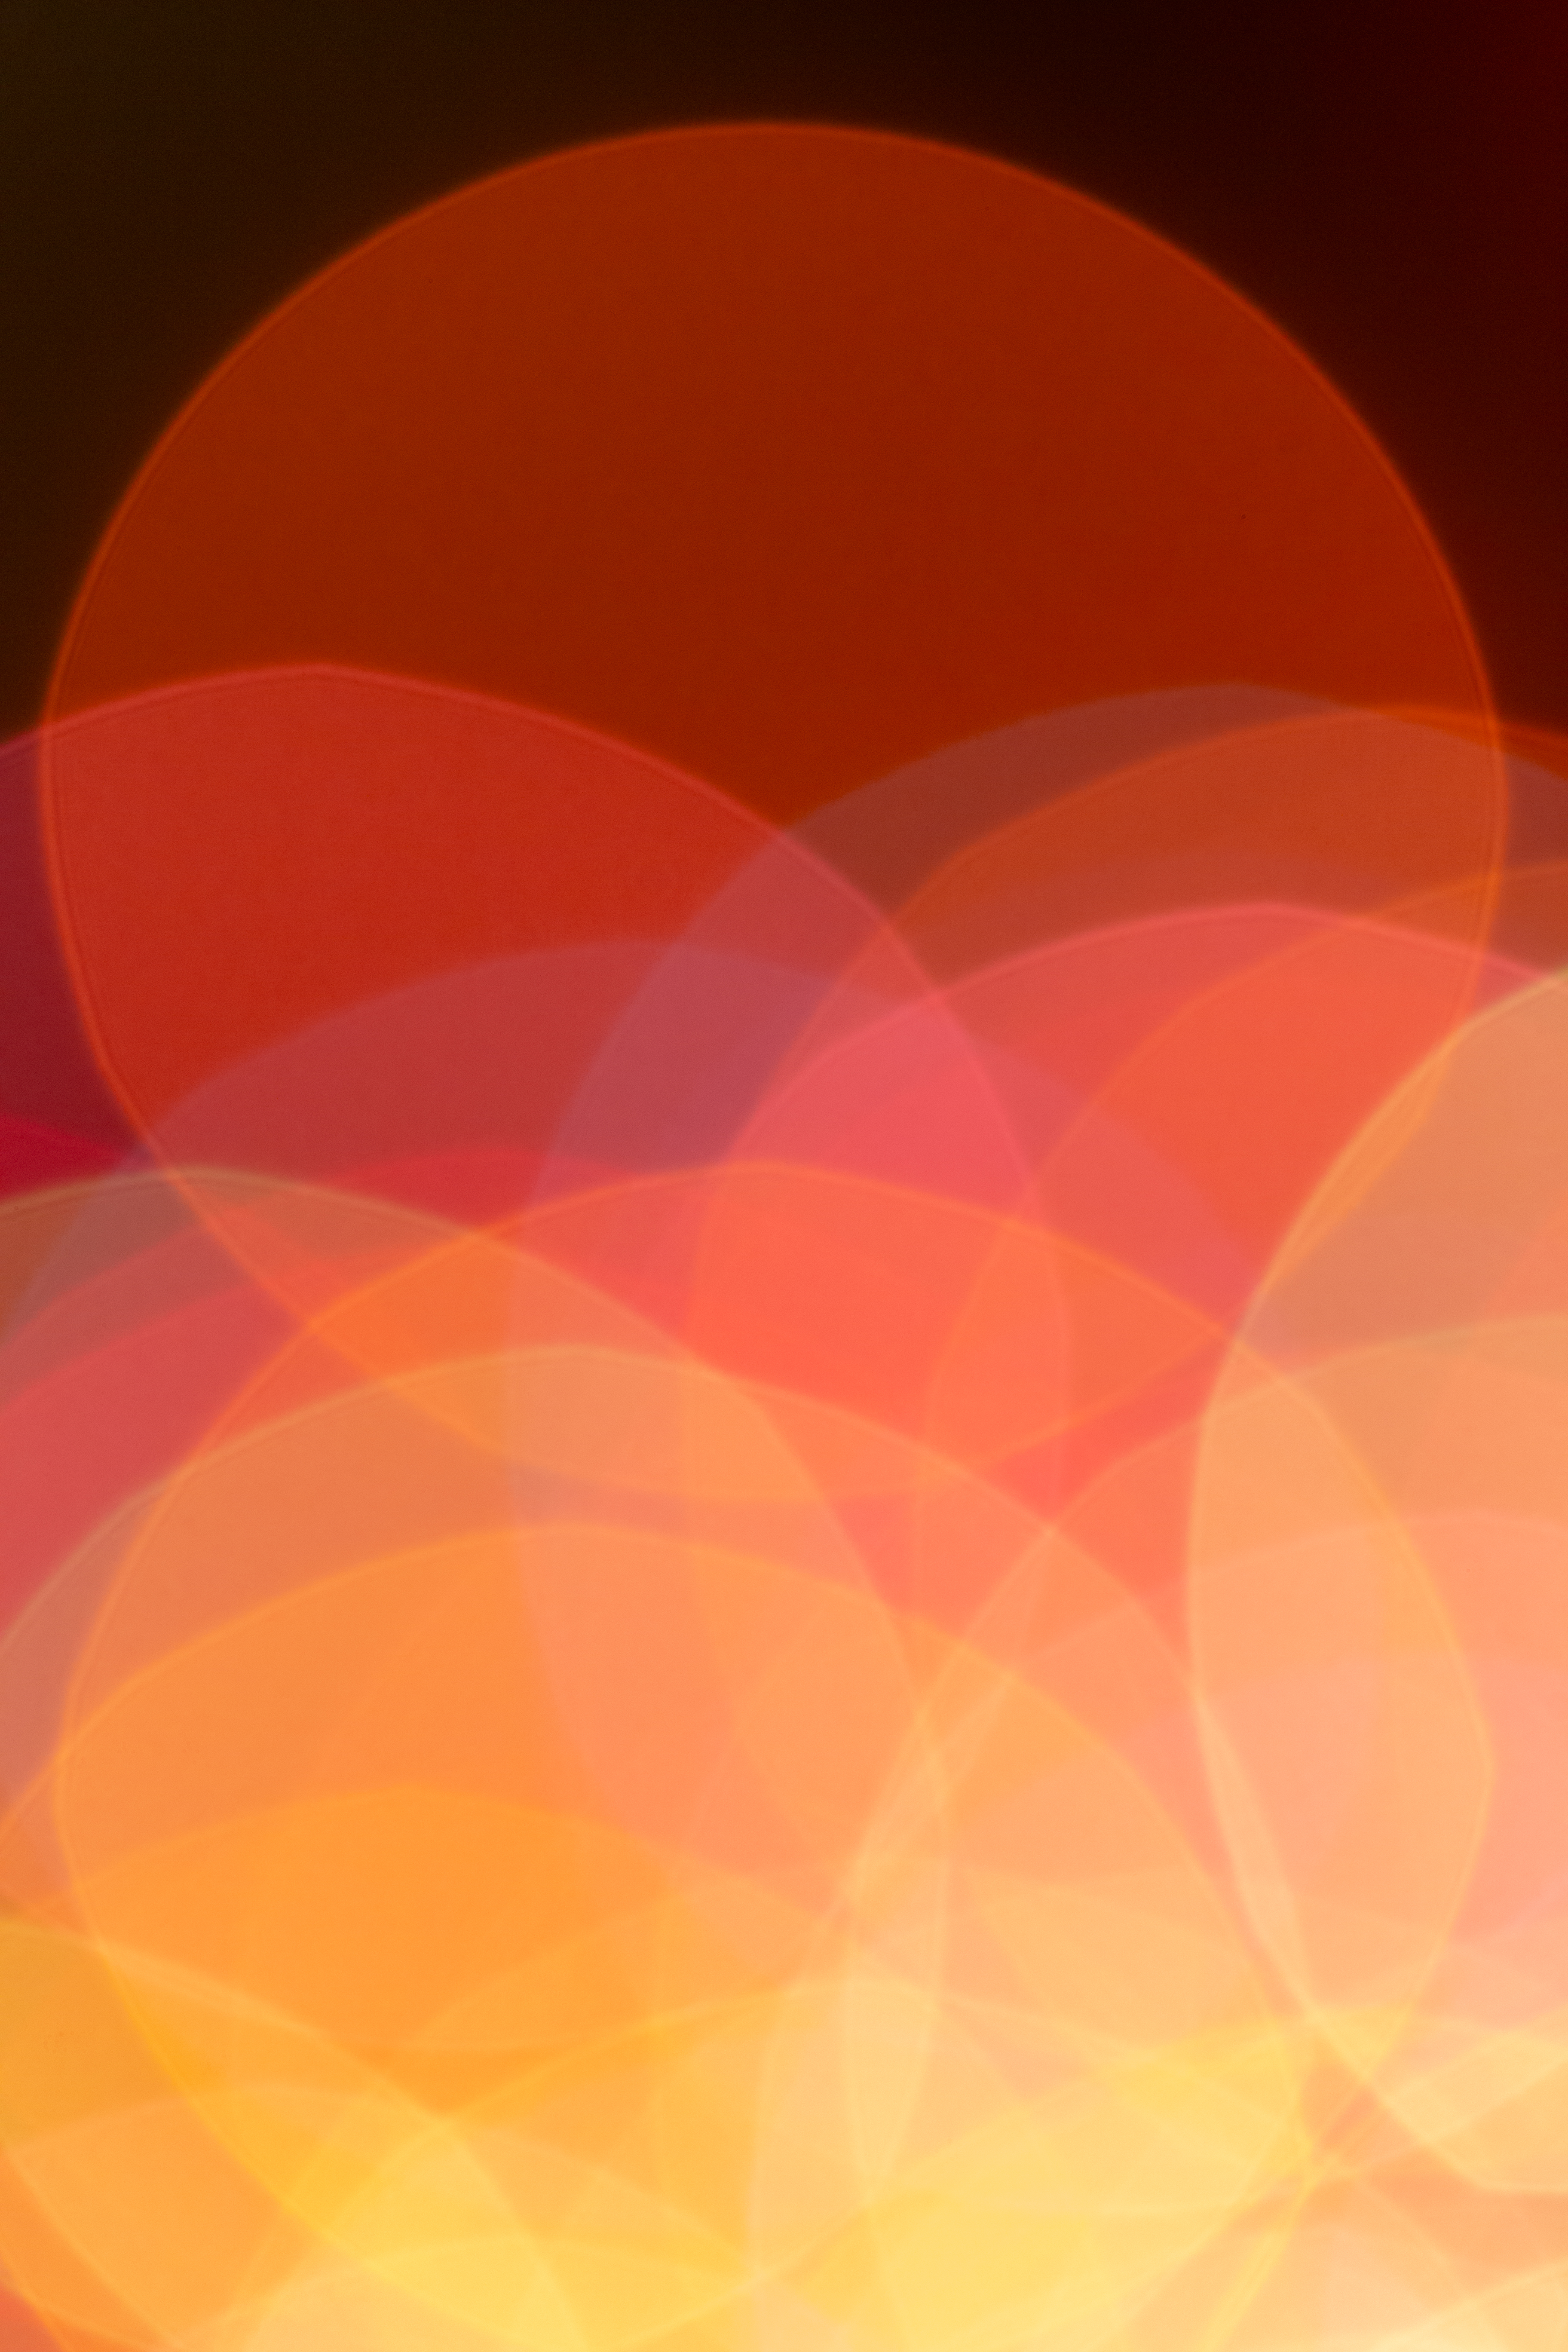
orange, red, yellow, peach, sky, circle, pattern, illustration